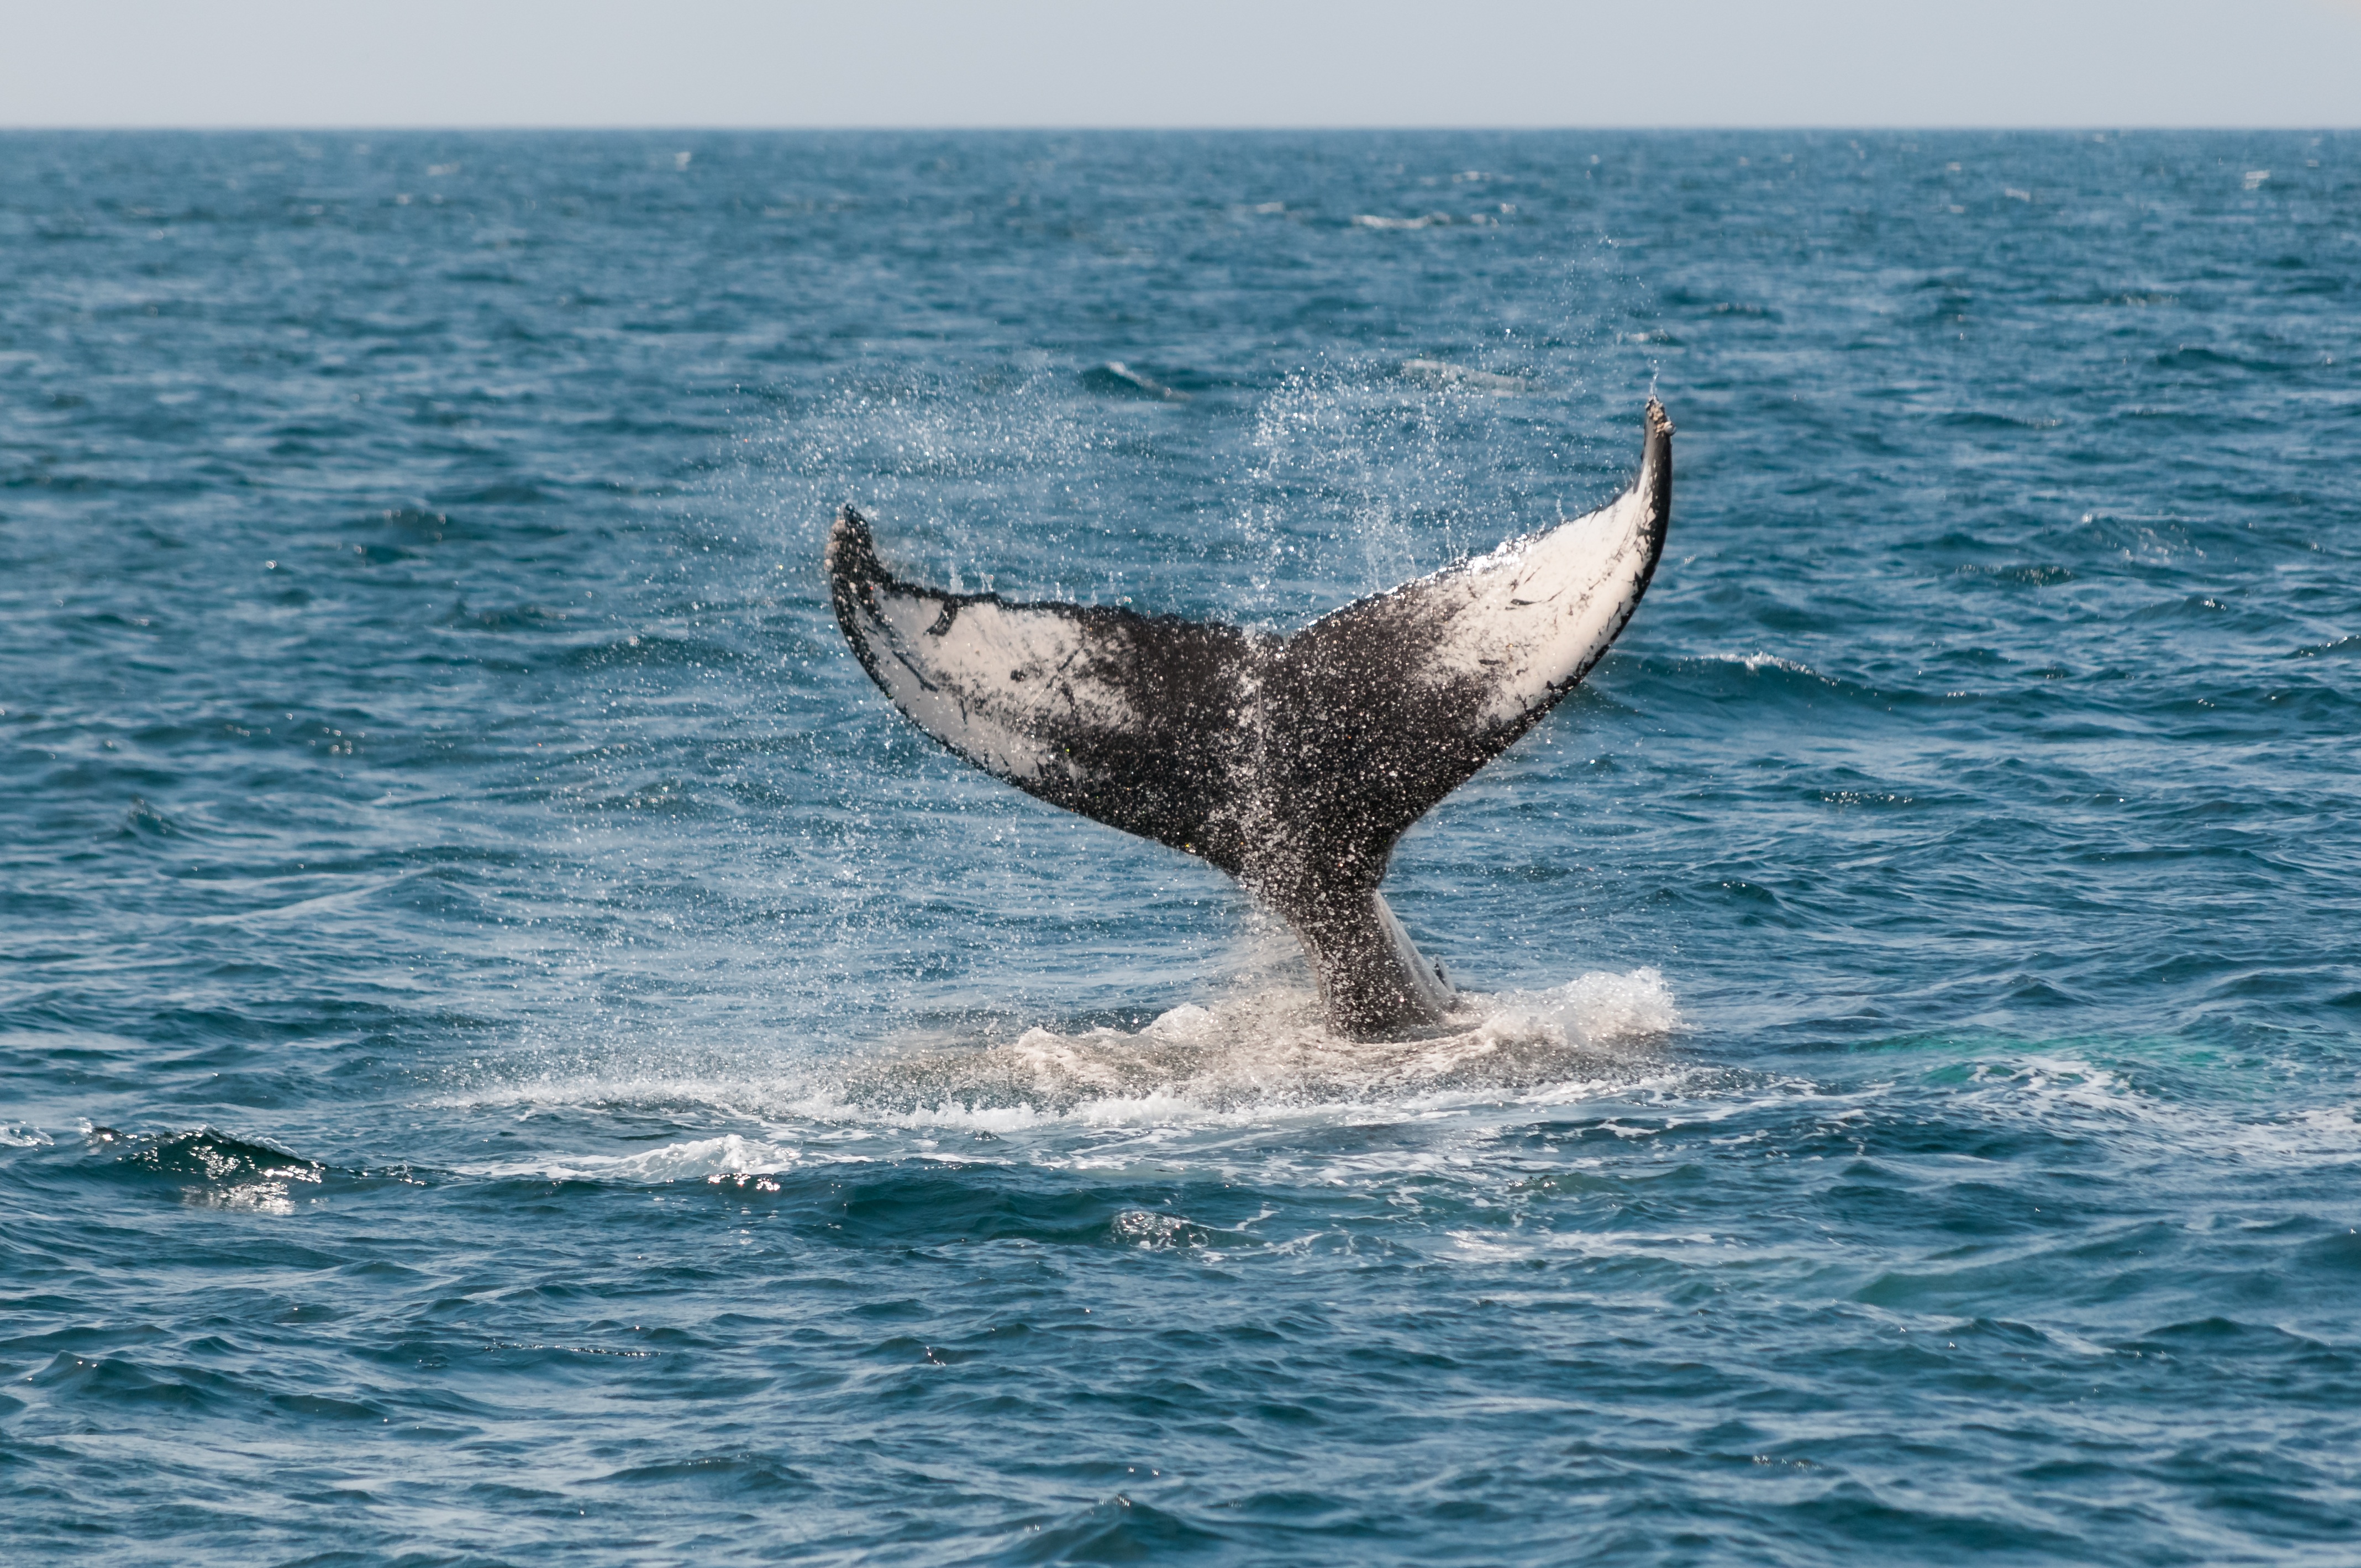
sea, ocean, mammal, california, humpback whale, tail, vertebrate, whale, monterey, marine mammal, marine biology, spinner dolphin, whales dolphins and porpoises, stenella, common bottlenose dolphin, short beaked common dolphin, rough toothed dolphin, striped dolphin, grey whale